History of the M1 Abrams

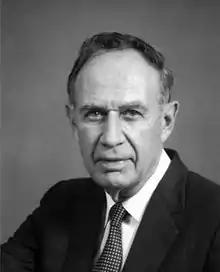
Philip W. Lett, the leader of the Chrysler team

Through the period while the initial prototypes were being built, a debate broke out between West Germany and U.S. about the use of the 105 mm gun. The Army was planning on introducing several new types of ammunition for the 105 that would greatly improve its performance, notably, the XM-774 using depleted uranium. These rounds would give it the performance needed to defeat any Soviet tank with ease. There was some concern that depleted uranium would not be allowed in Germany, perhaps just in peacetime, so improvements to the tungsten-cored M735 were also considered.